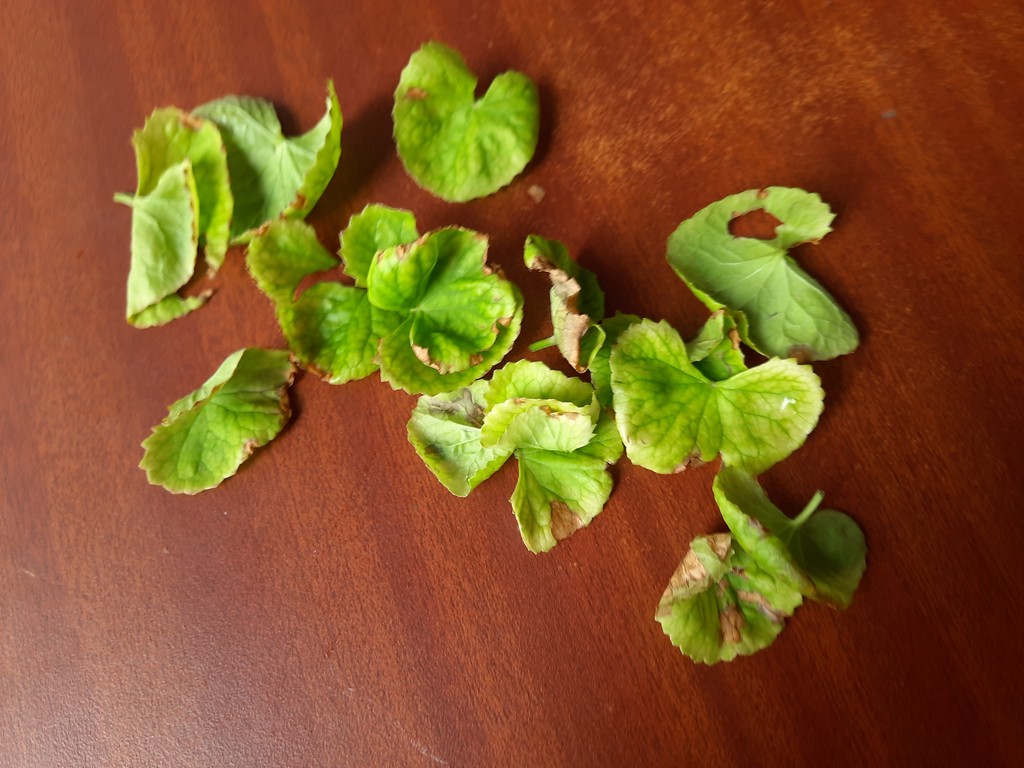
Label: Unhealthy